Cuneiform

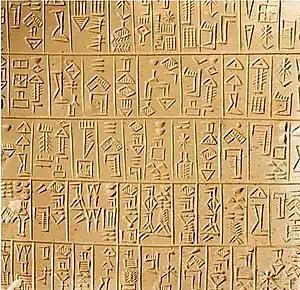
A Sumerian inscription in monumental archaic style, c. 26th century BC

Early cuneiform inscriptions were made by using a pointed stylus, sometimes called "linear cuneiform". Many of the early dynastic inscriptions, particularly those made on stone, continued to use the linear style as late as c. 2000 BC.